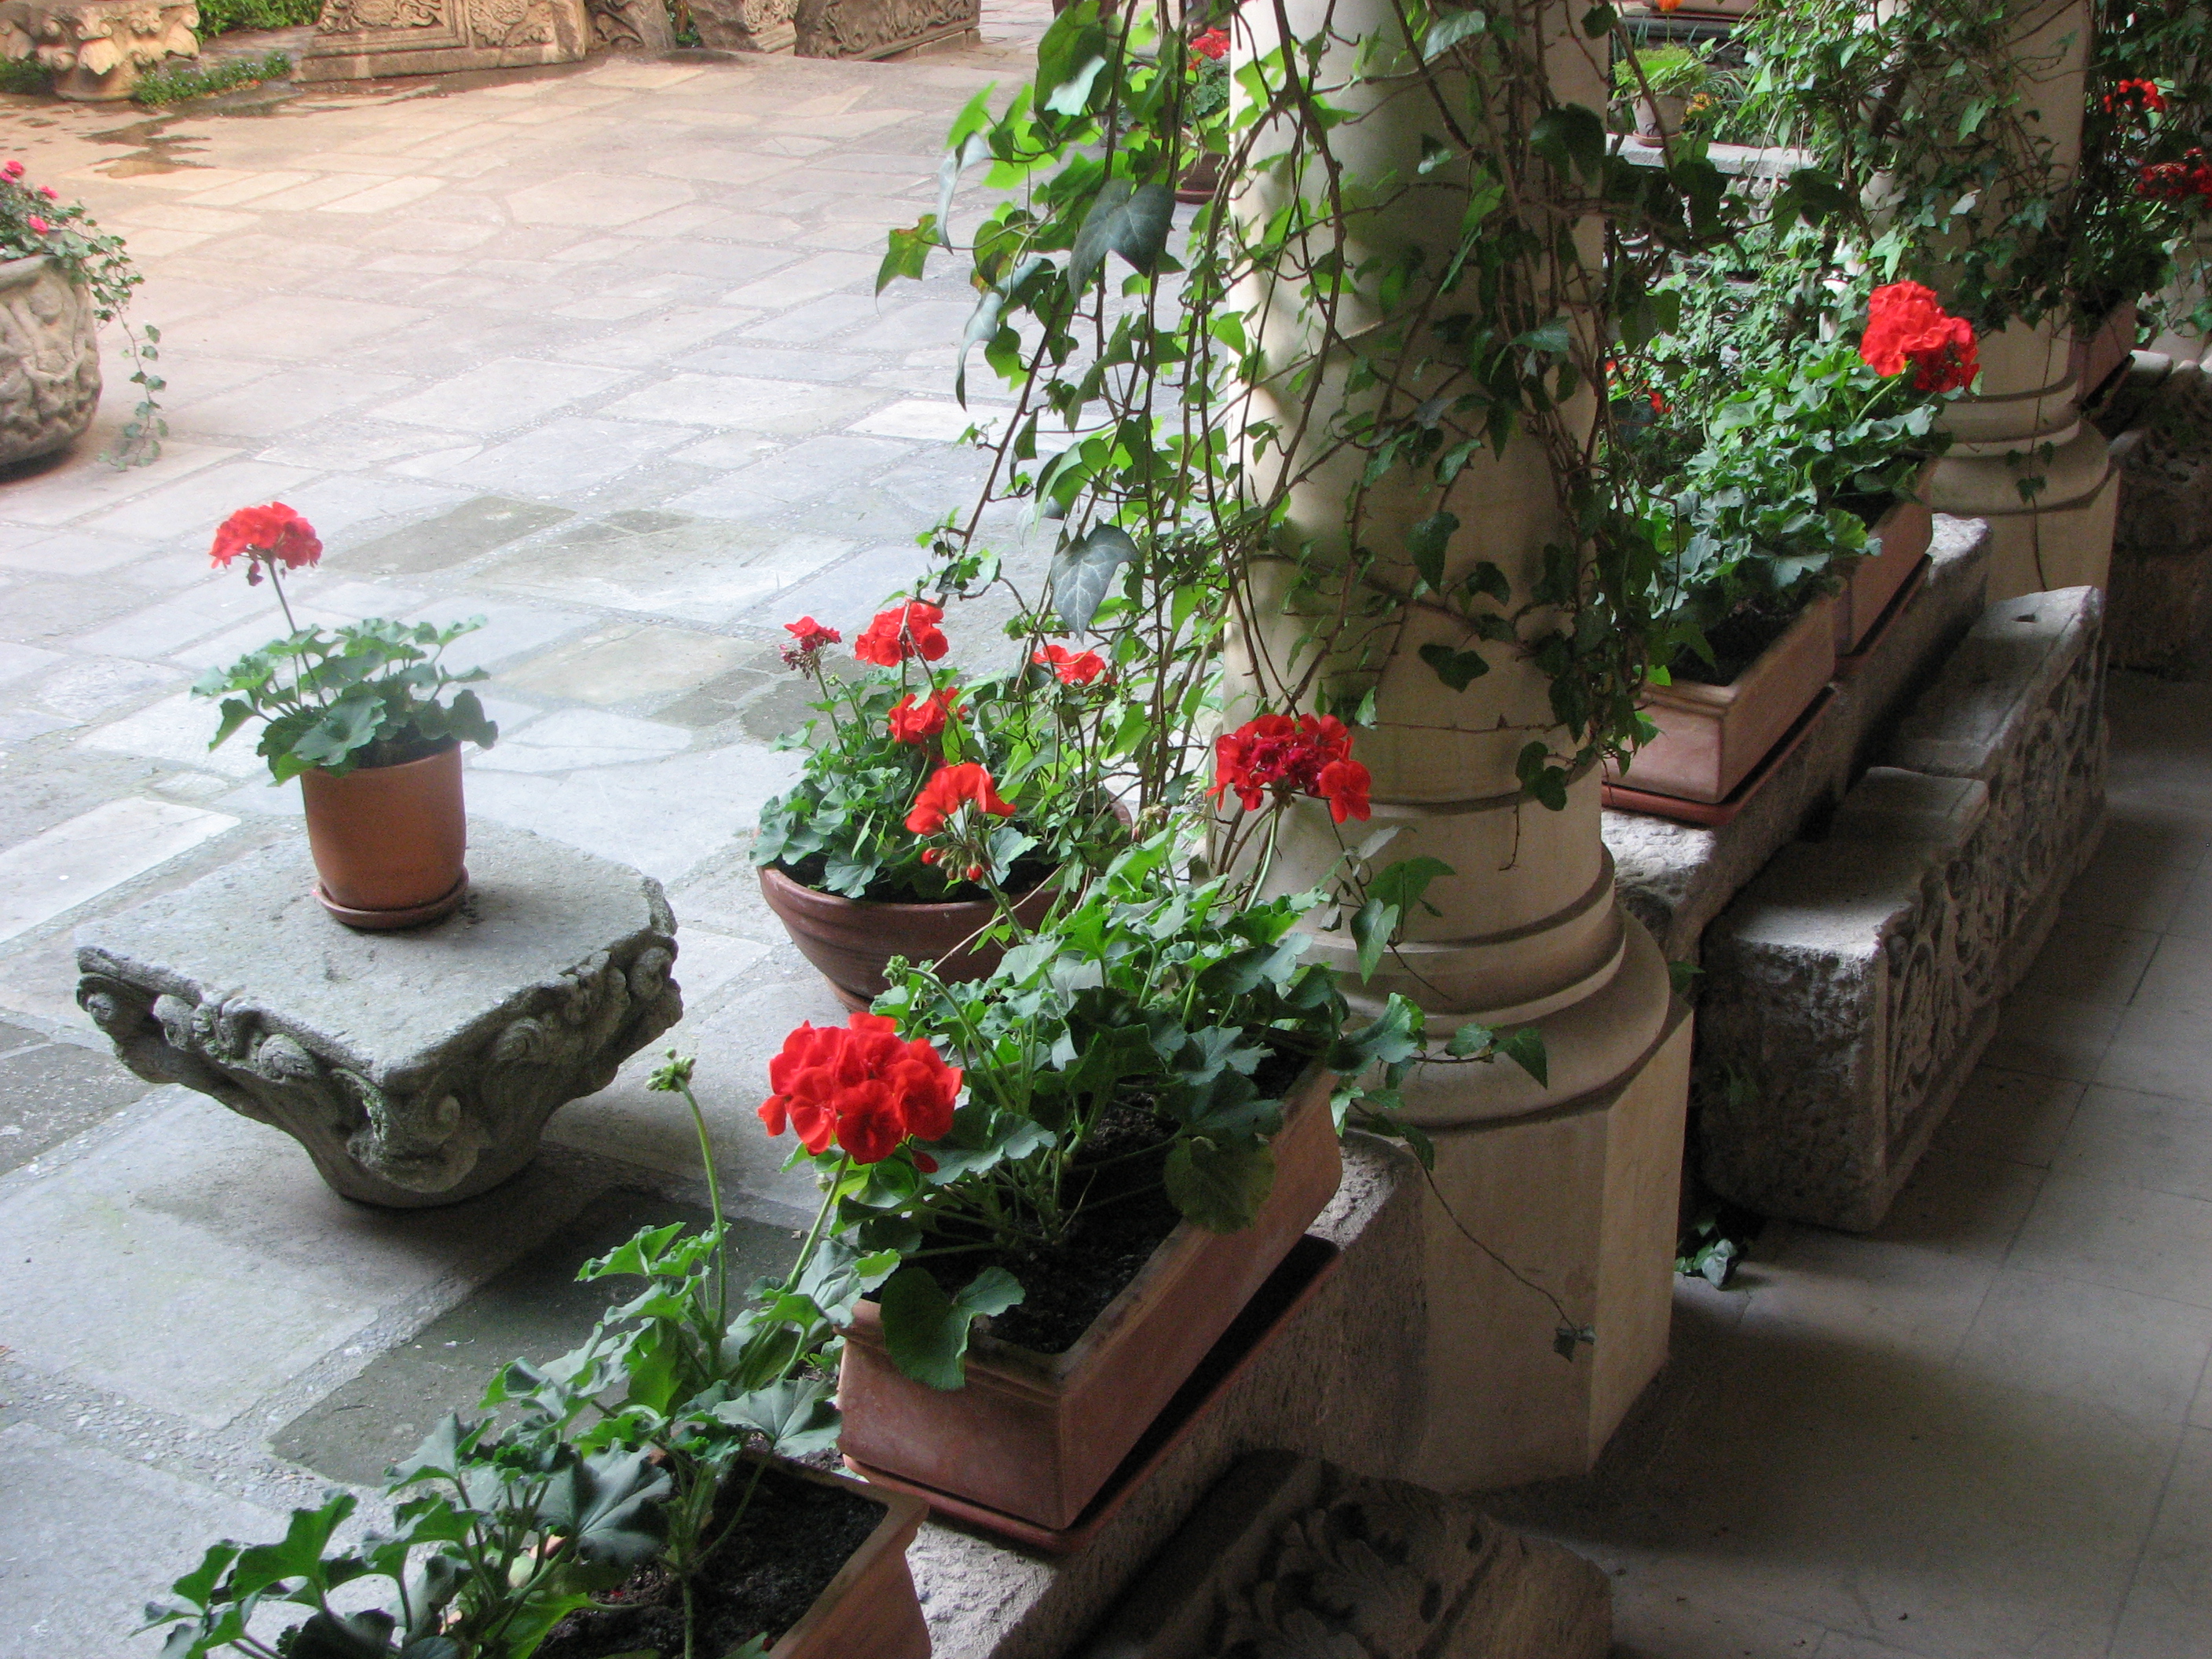
architecture, plant, photography, flower, building, walkway, photo, europe, backyard, religion, church, garden, christian, photos, religious, free, cool image, de, landscaping, courtyard, churches, fotografie, christianity, romana, orthodox, eastern, yard, floristry, romania, bor, biserica, arhitectura, orthodoxy, romanian, ortodoxa, ortodox, ortodoxia, ortodoxie, cretinism, cretin, ecclesiastical, bisericeasc, cladire, edificiu, stavropoleos, outdoor structure